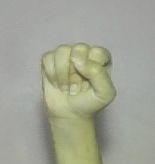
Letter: saad